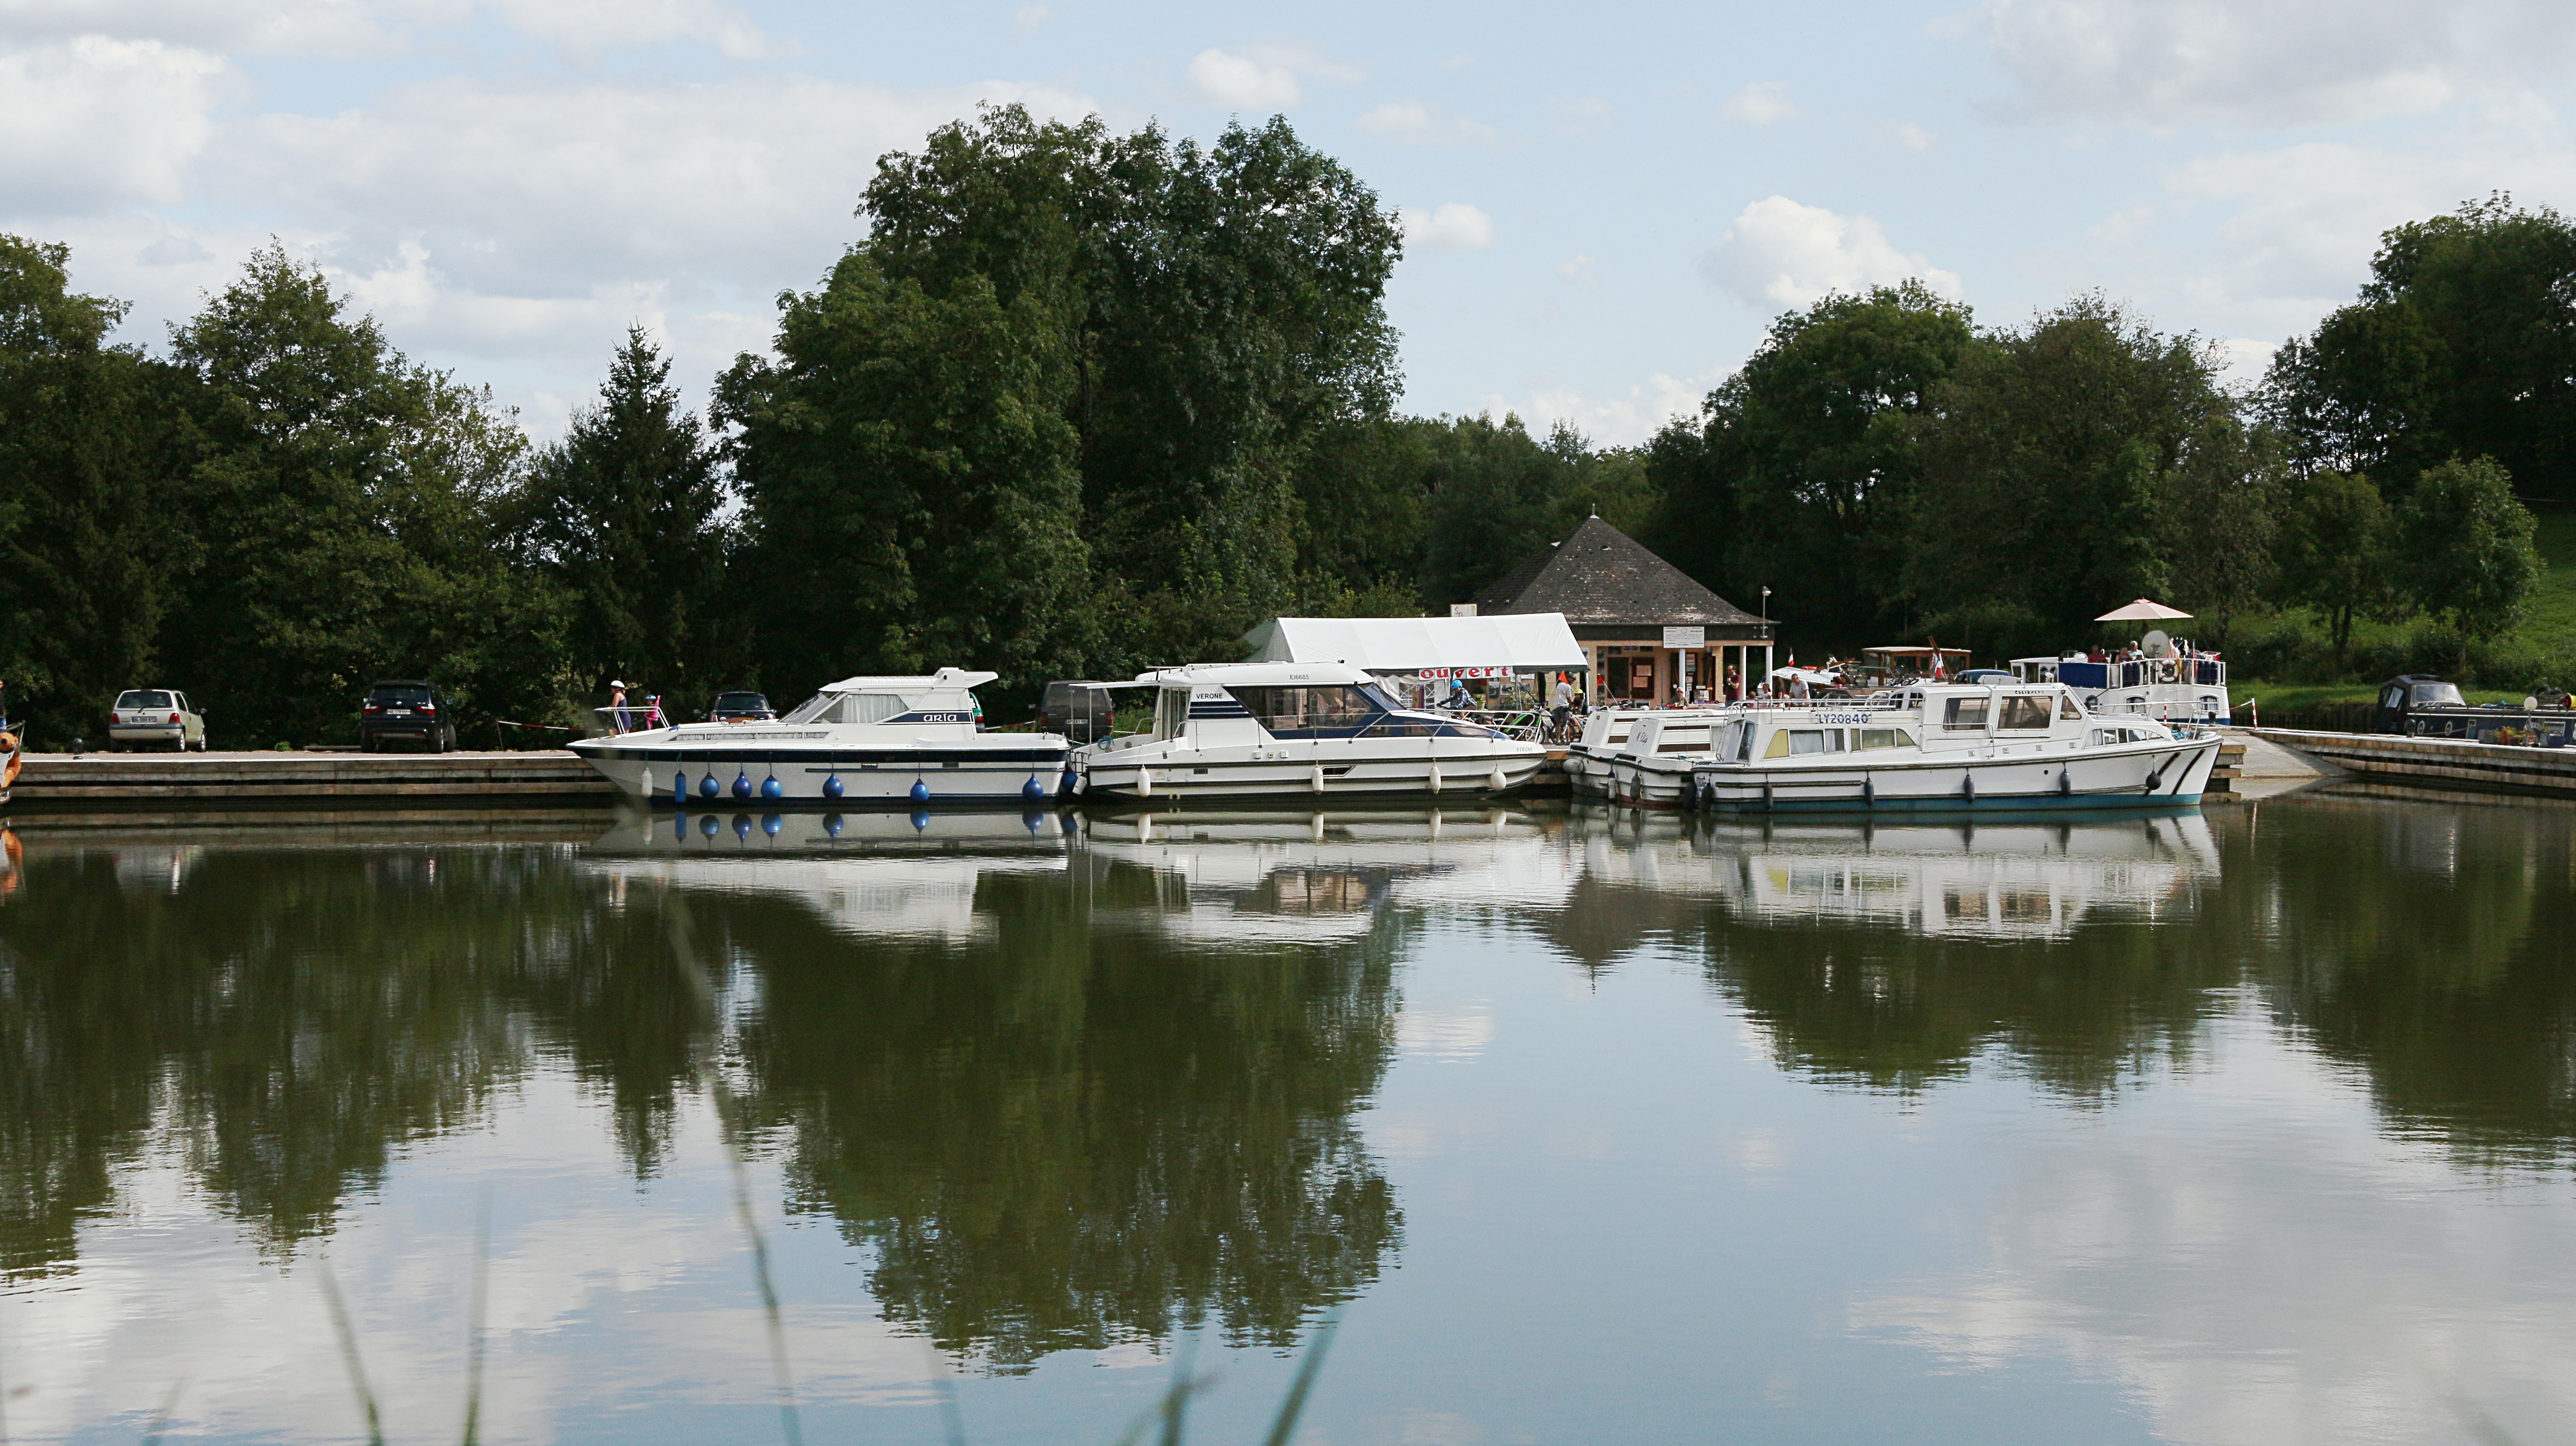
water, dock, boat, lake, river, canal, pond, france, reflection, vehicle, boathouse, marina, port, waterway, boating, boats, navigation, channel, burgundy, water courses, channels, the nivernais canal, nivernais